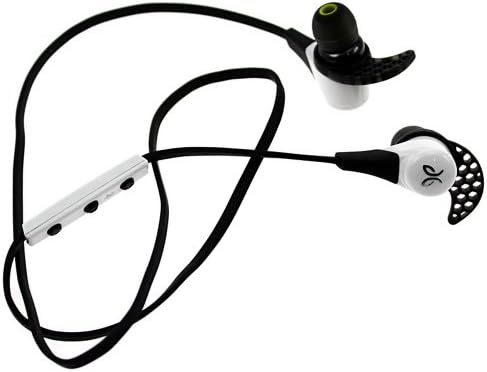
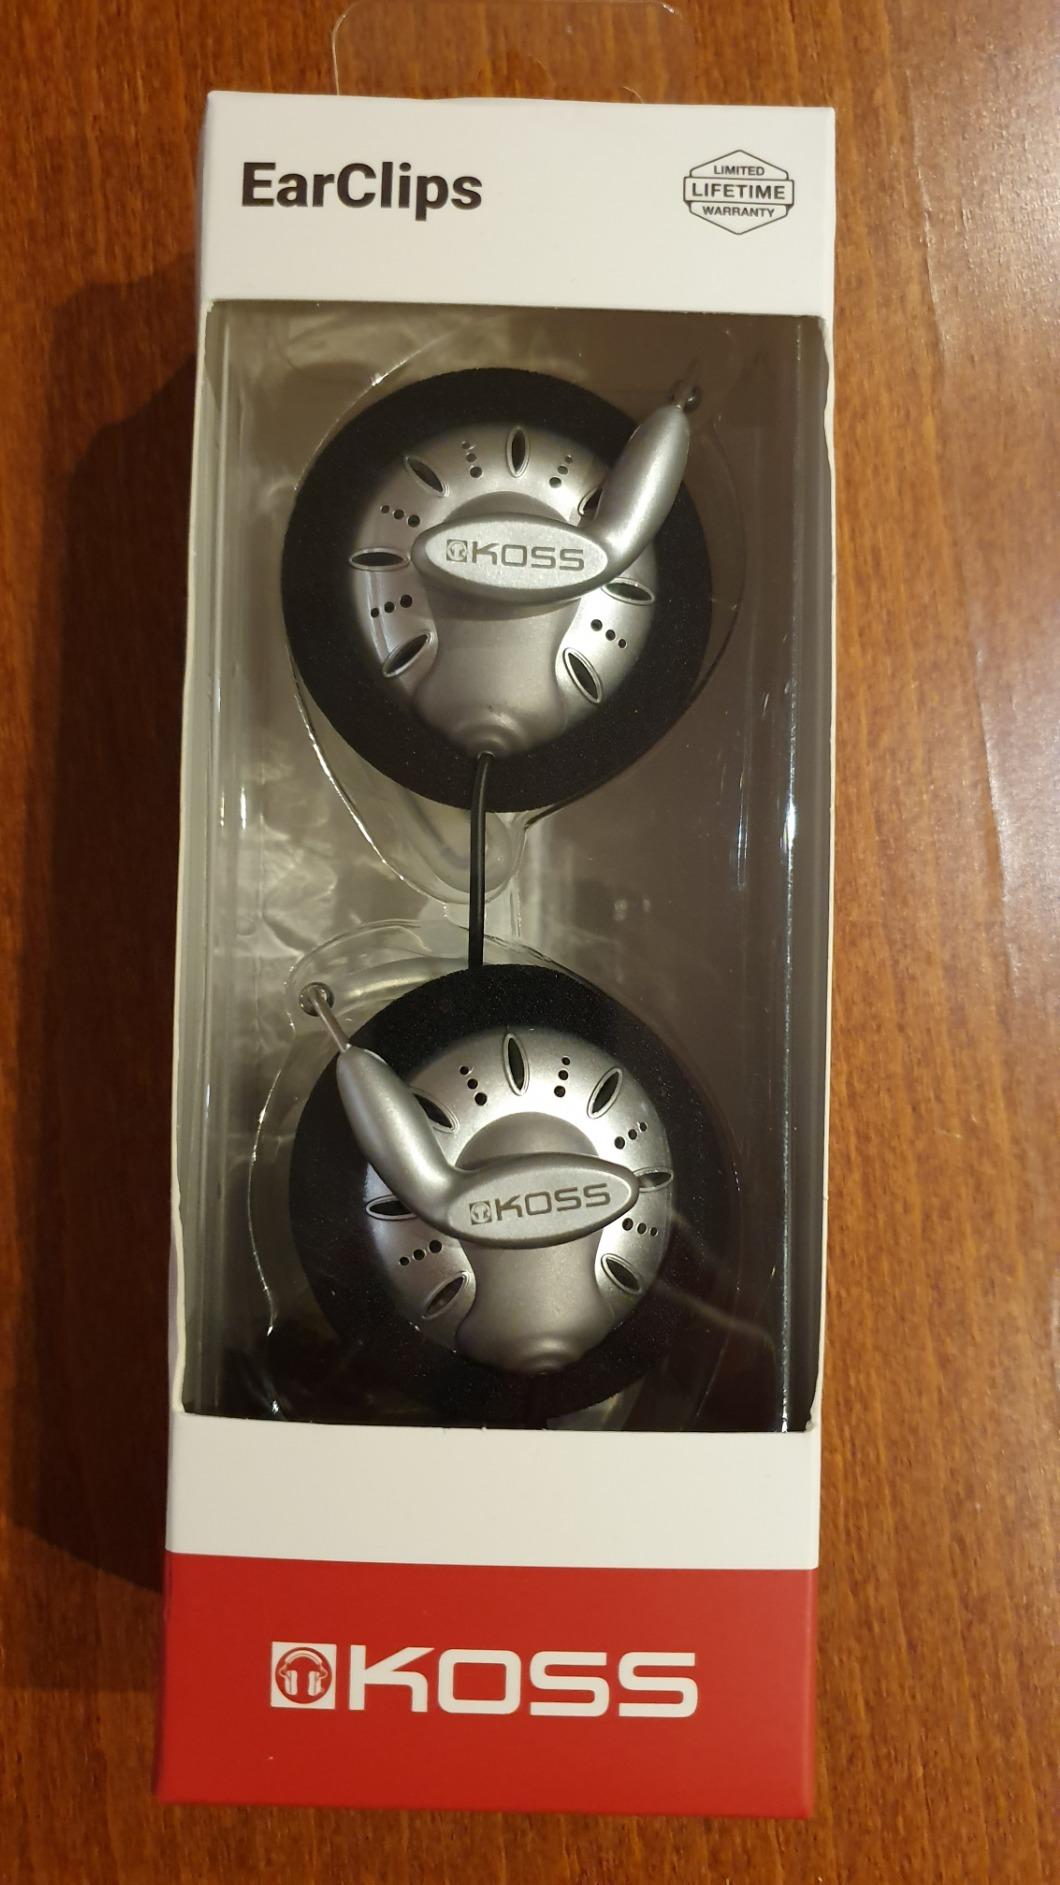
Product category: headphones
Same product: no